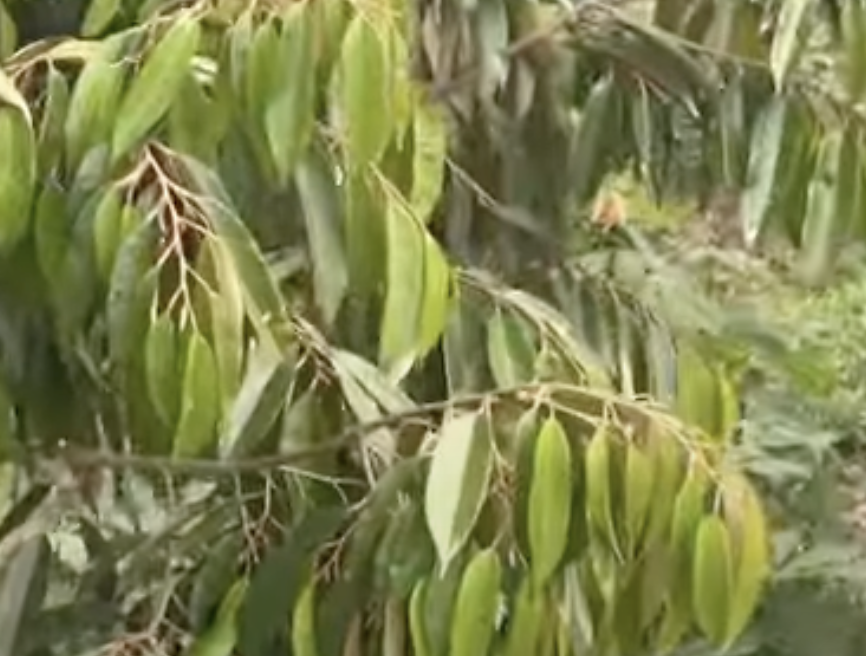
Label: yellow_leaf